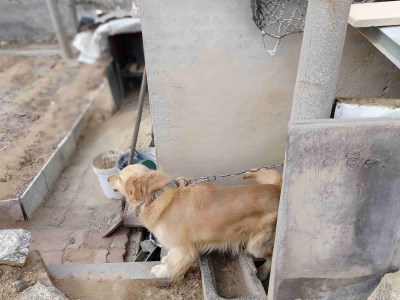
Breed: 5355-n000126-golden_retriever